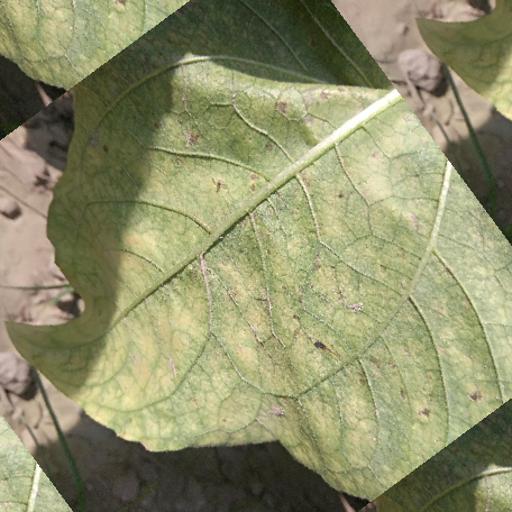
Label: Downy_mildew